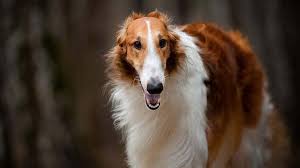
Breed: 226-n000064-borzoi